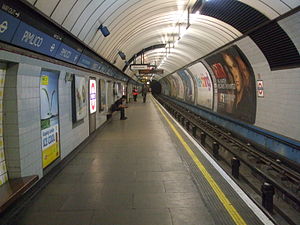
Pimlico Station / Galleri
Pimlico Station er en London Underground-station i Pimlico, City of Westminster. Den er på Victoria line mellem Victoria og Vauxhall i takstzone 1. Stationen åbnede den 14. september 1972, mere end et år efter driften på resten af banen var begyndt.